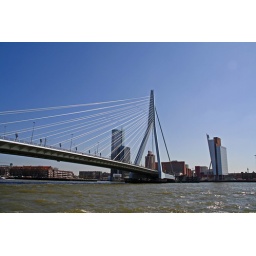
Erasmus bridge at Rotterdam with KPN building in the background (right).